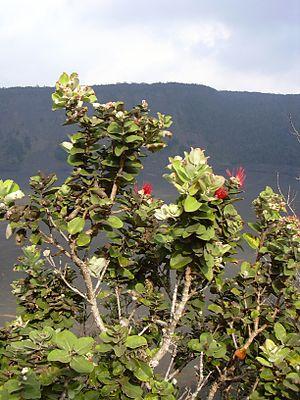
Pélé est la déesse hawaïenne du feu, des éclairs, de la danse, des volcans et de la violence. Selon la légende, Pélé est originaire de Tahiti d'où elle est chassée en raison de son conflit permanent avec sa sœur et déesse de l'eau Nāmaka. Réfugiée dans l'archipel d'Hawaï, elle fait du Kīlauea sa demeure et y déclenche les éruptions et provoque des séismes. Elle est l'une des principales déesses de la mythologie hawaïenne et fait l'objet d'un important culte marqué par de nombreux chants, cérémonies religieuses et offrandes.